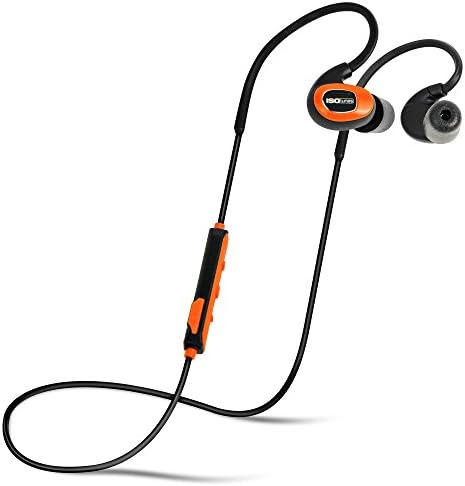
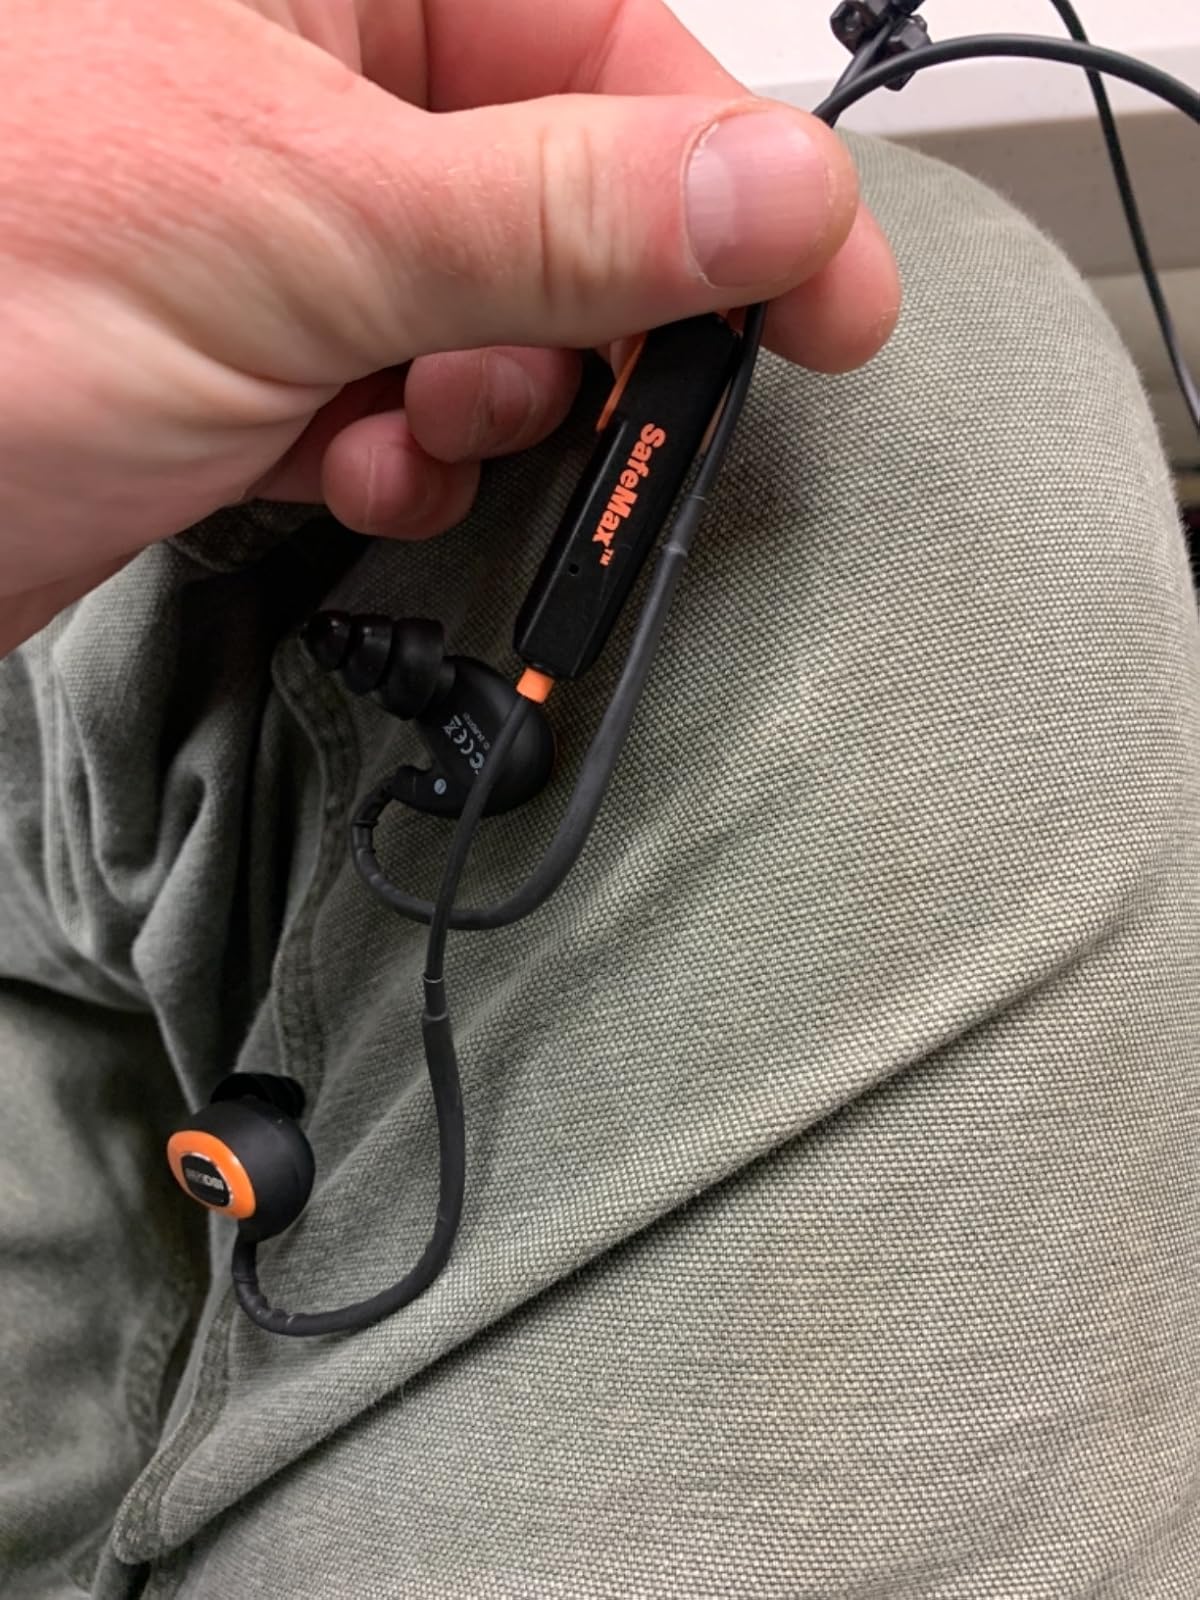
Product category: headphones
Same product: yes